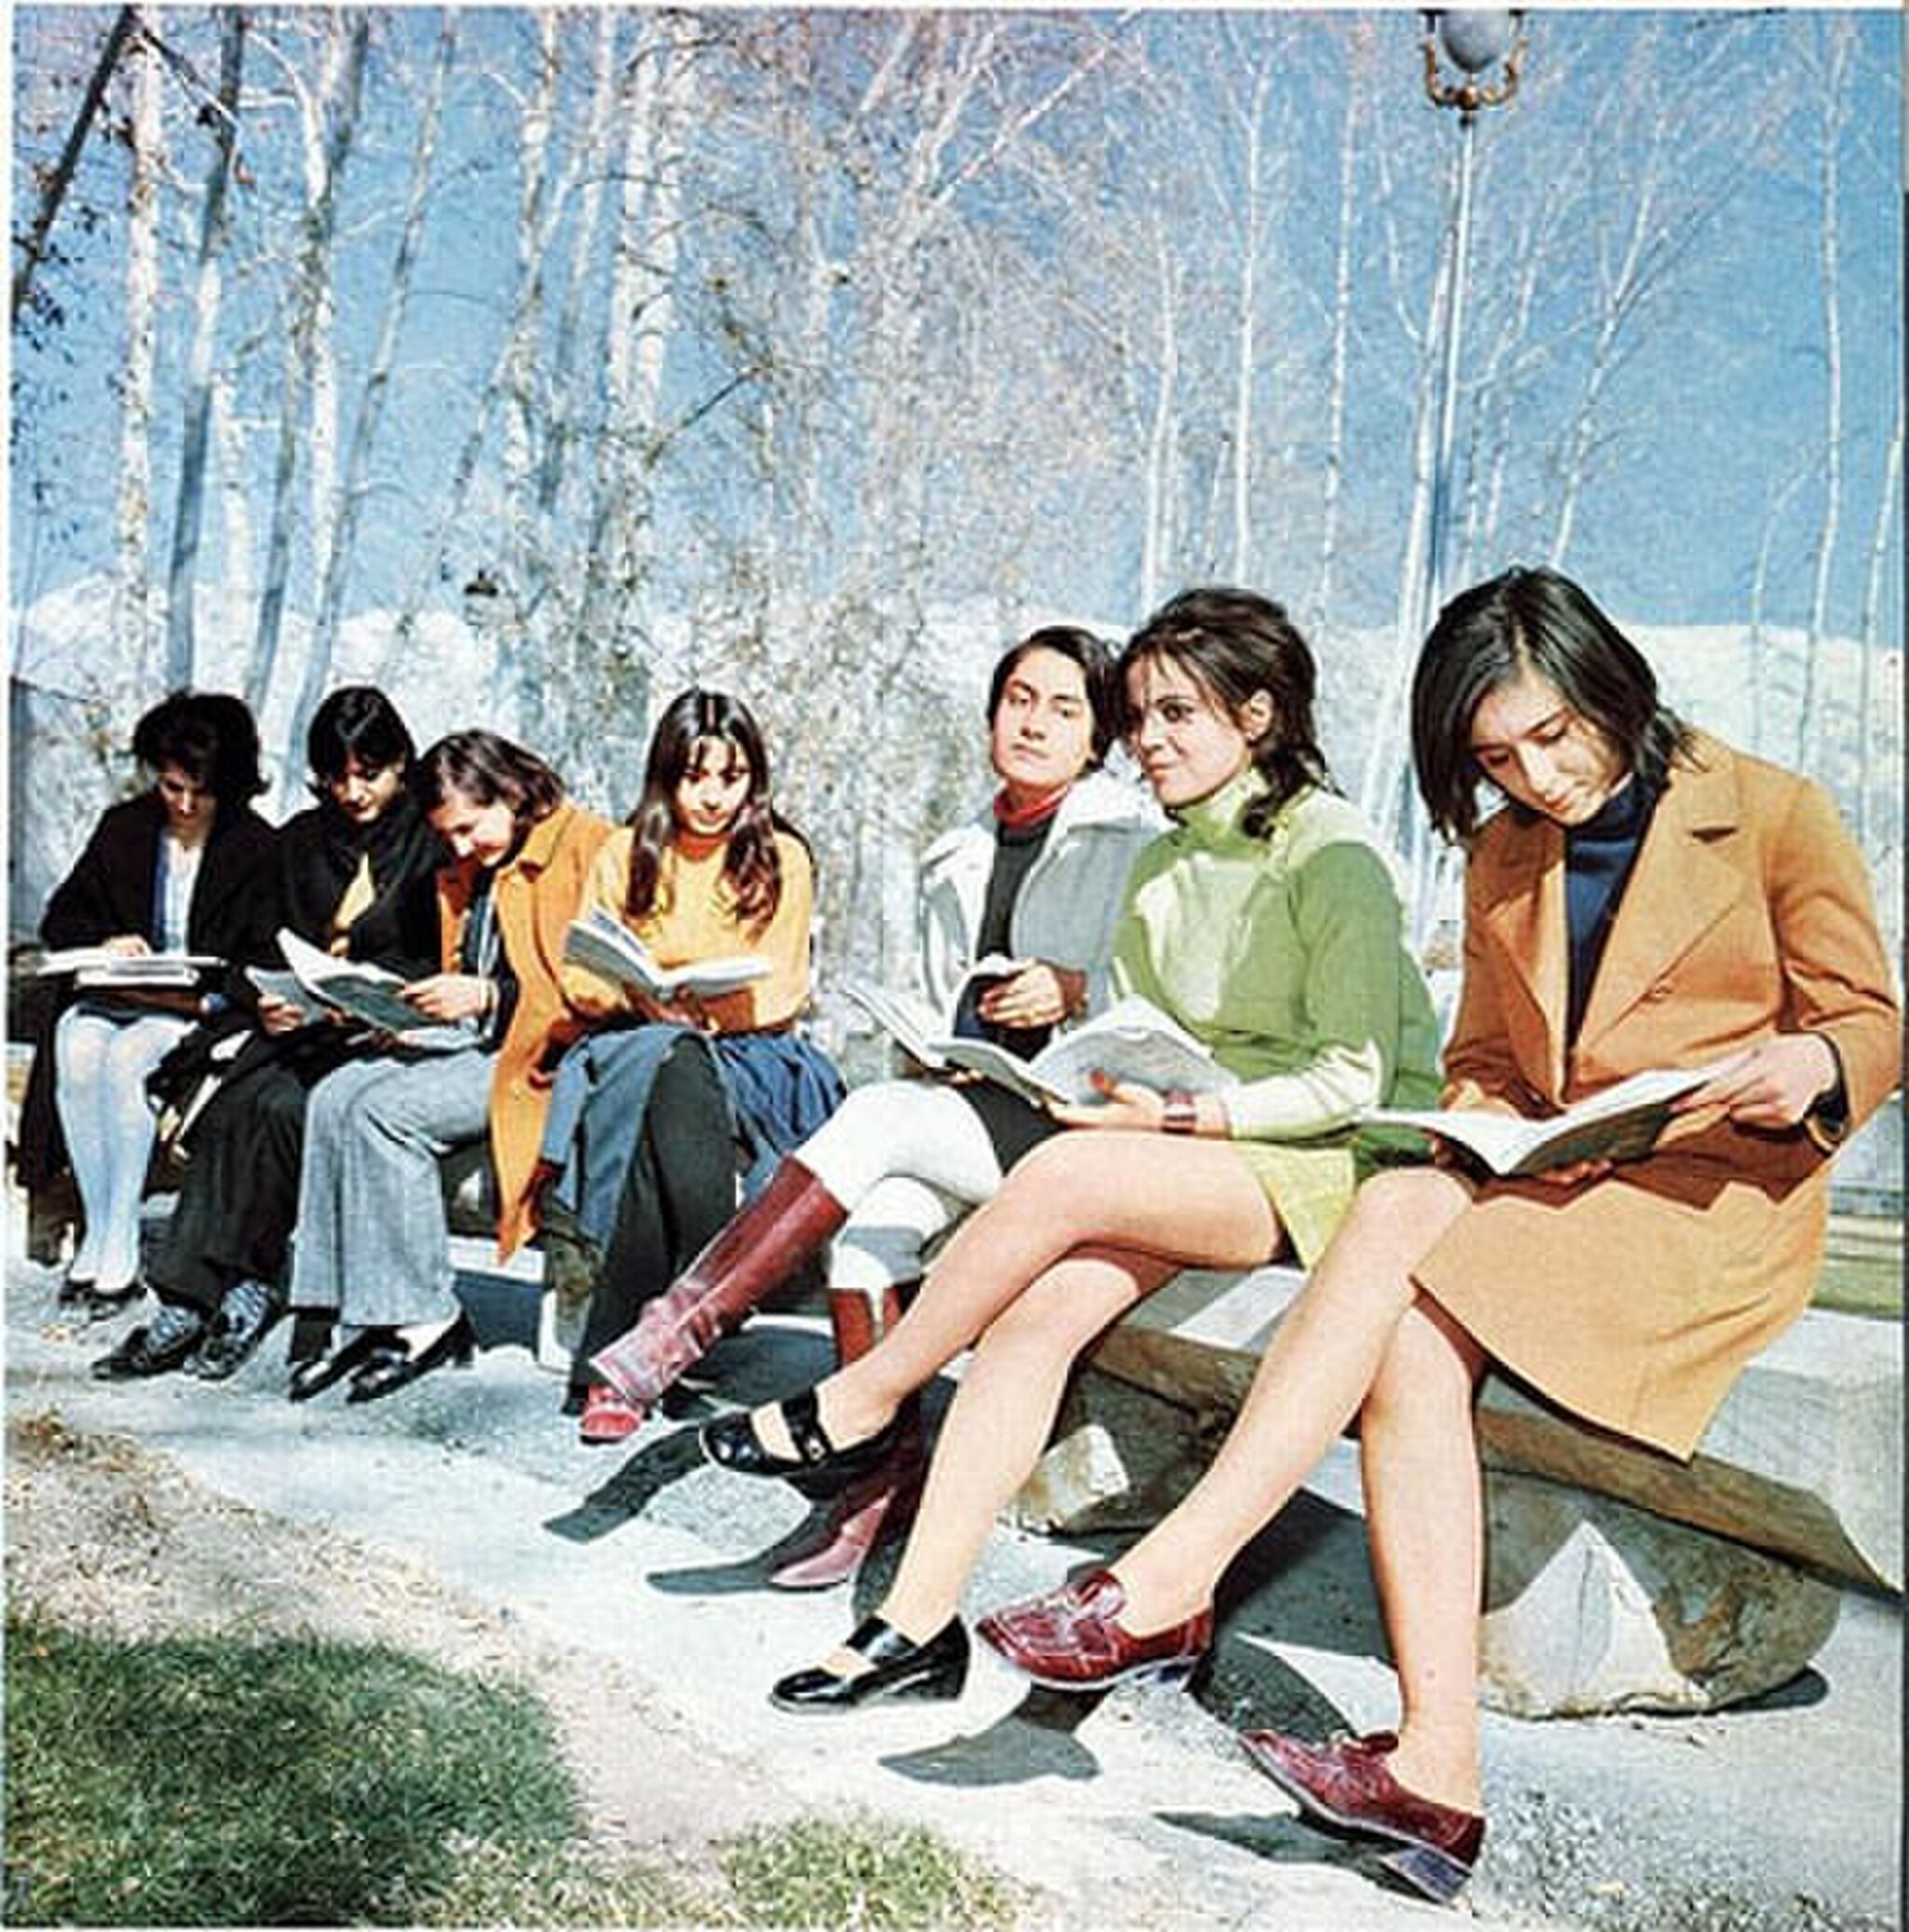
Title: Women reading in the 1971 book Land of Kings
Description: An image from Land of Kings: On the Occasion of the Celebration of the 2500th Anniversary of the Founding of the Persian Empire by Cyrus the Great (1971), ed. R. Tarverdi & Ali Massoudi, published by the Pahlavi government's Information Ministry Press (Ettela'at Publications) on the occasion of the 2500 year celebration of the Persian Empire . Often claimed to depict the University of Tehran, although the benches, lighting, trees and Tochal in the background clearly disprove it
Date: 1971
Categories: PD Iran, 1971 in Tehran, Female students of Iran, Green spaces in Tehran, Students in Iran in 1971, Files from The Land of Kings